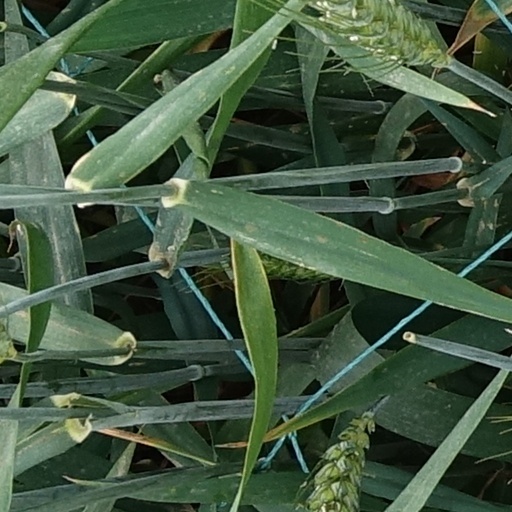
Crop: wheat